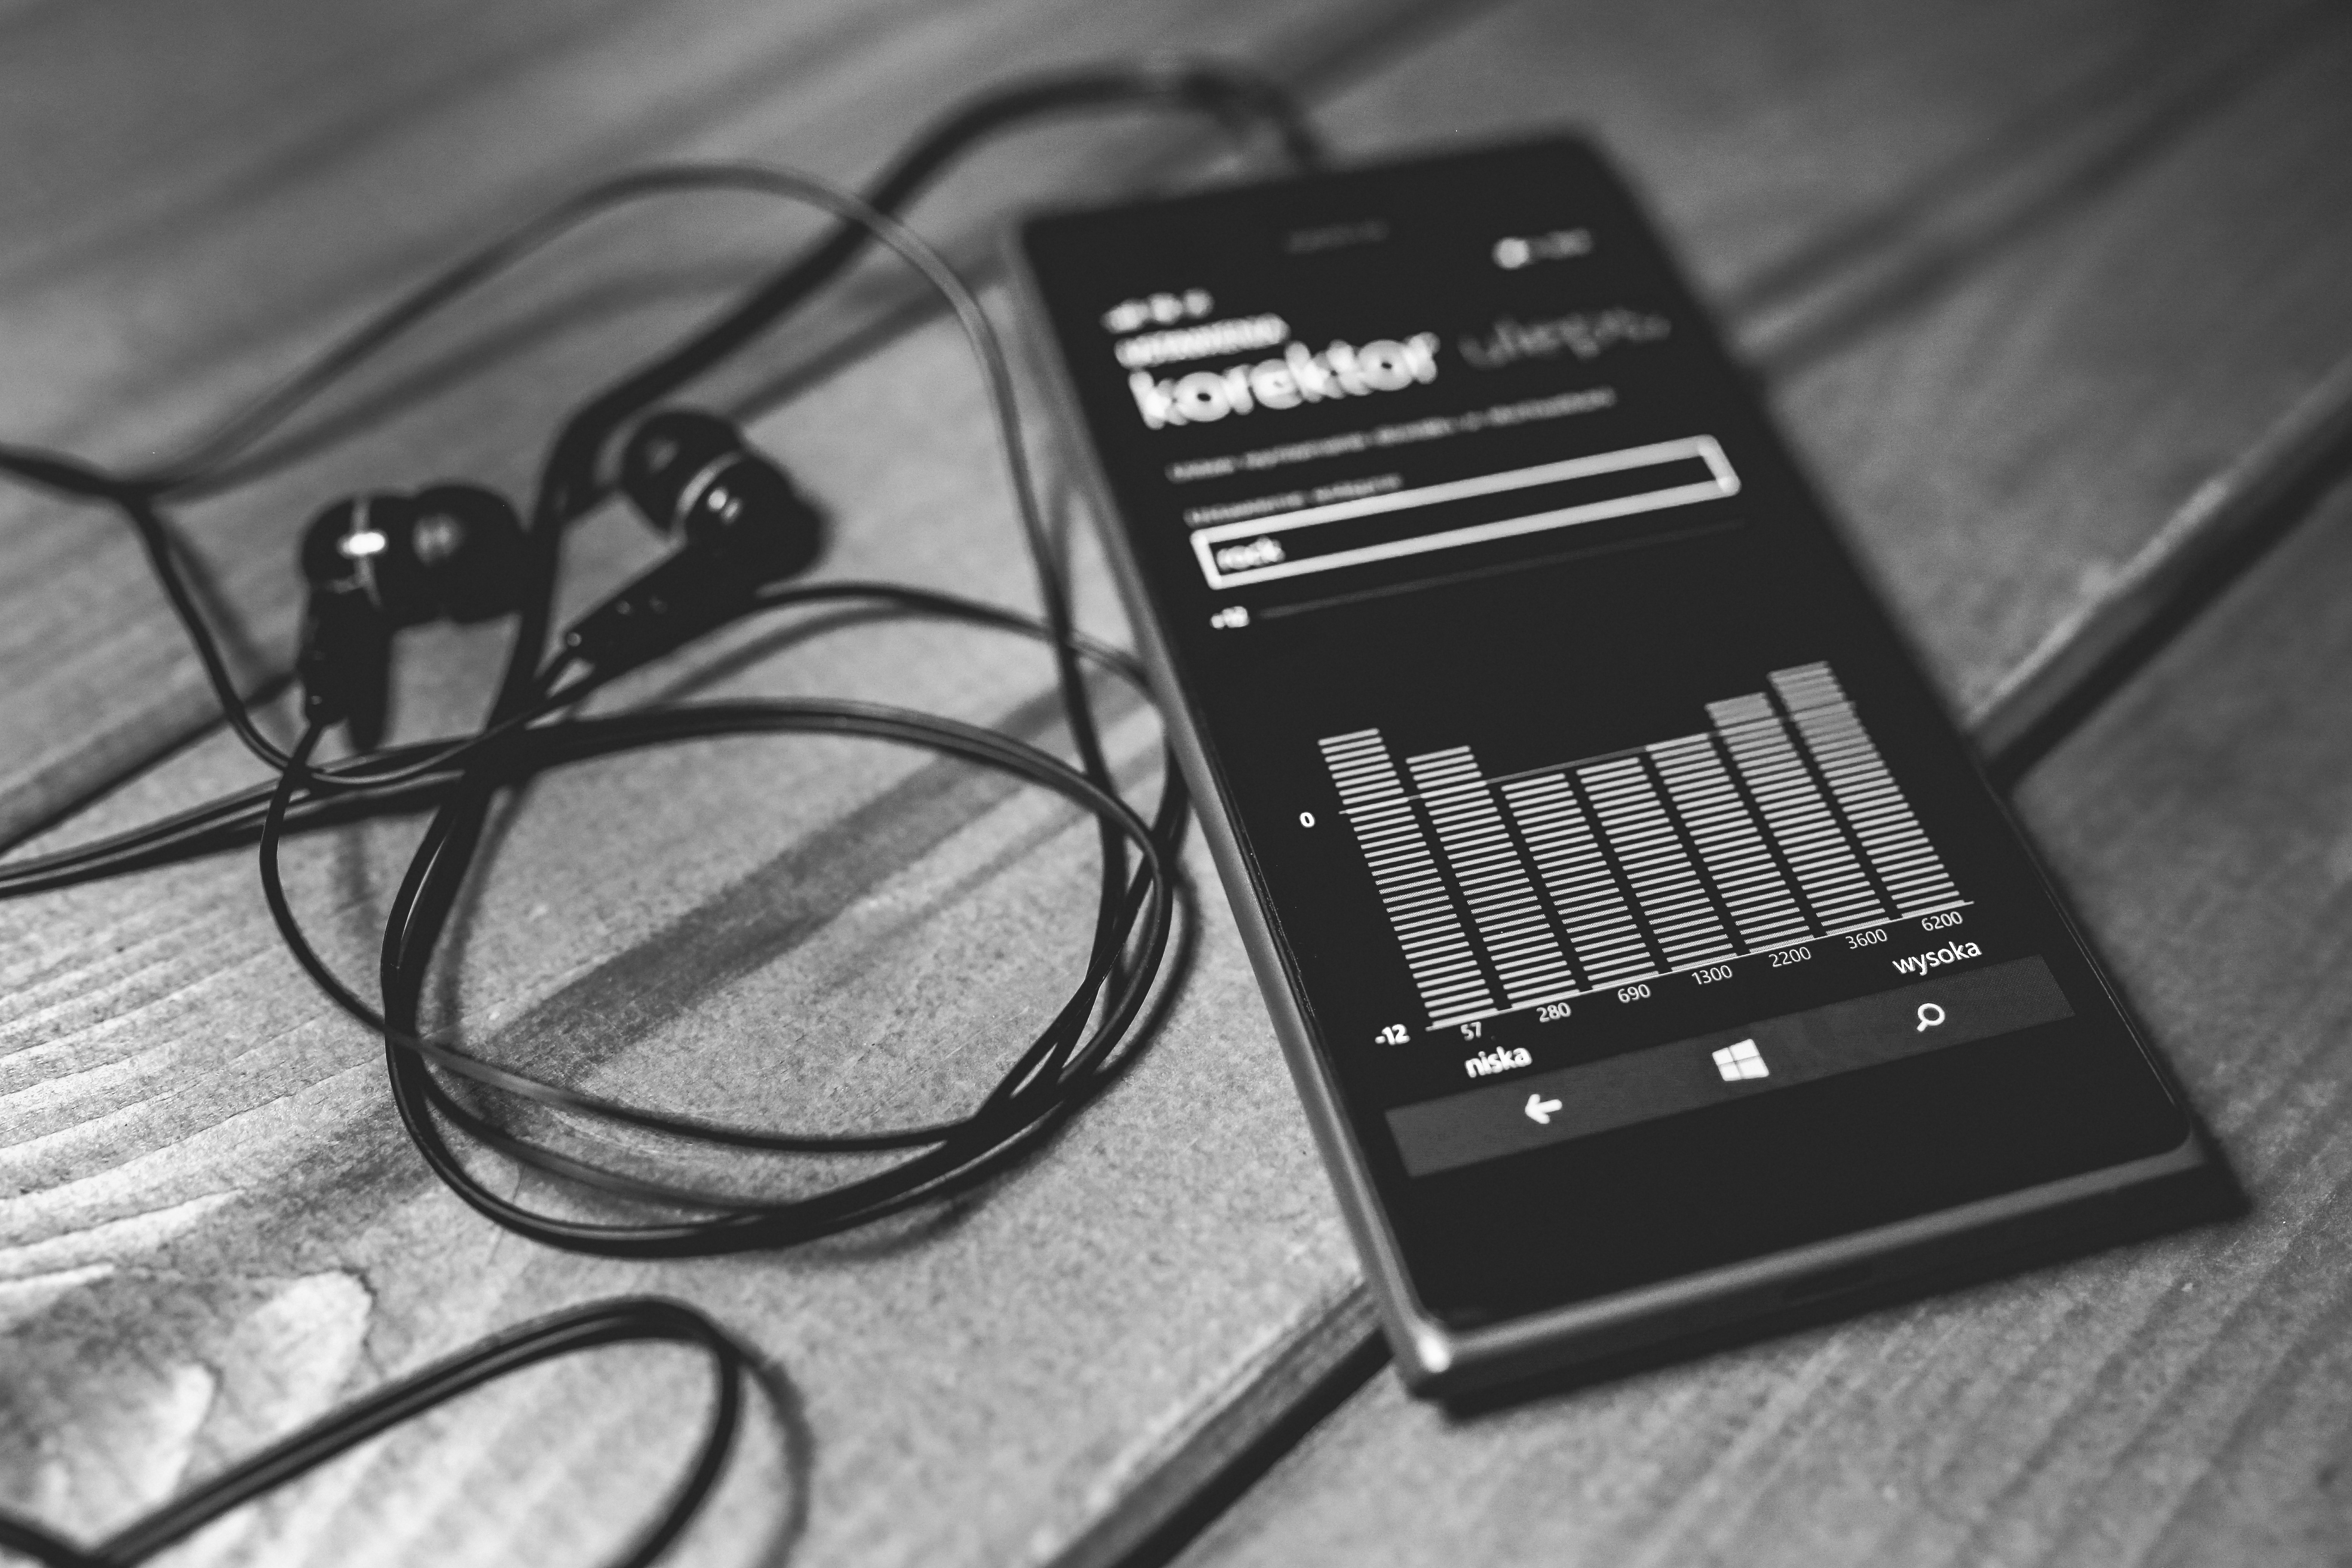
mobile, screen, music, black and white, technology, phone, gadget, black, monochrome, brand, electronics, equalizer, eye, glasses, listening, monochrome photography